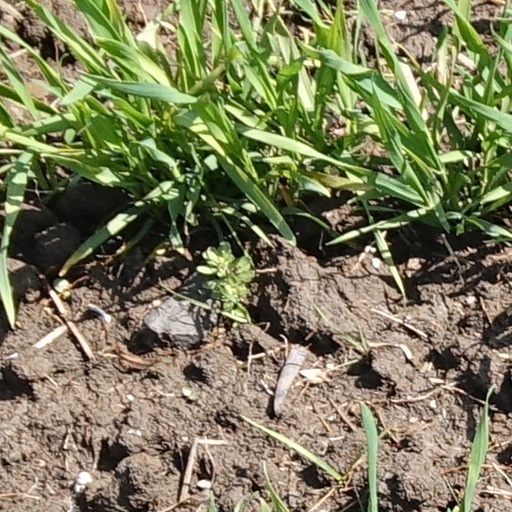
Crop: wheat